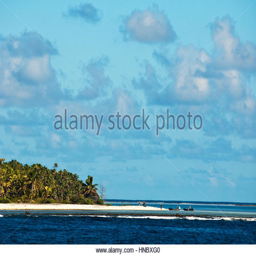
hard and soft coral form the core of the inside lagoon